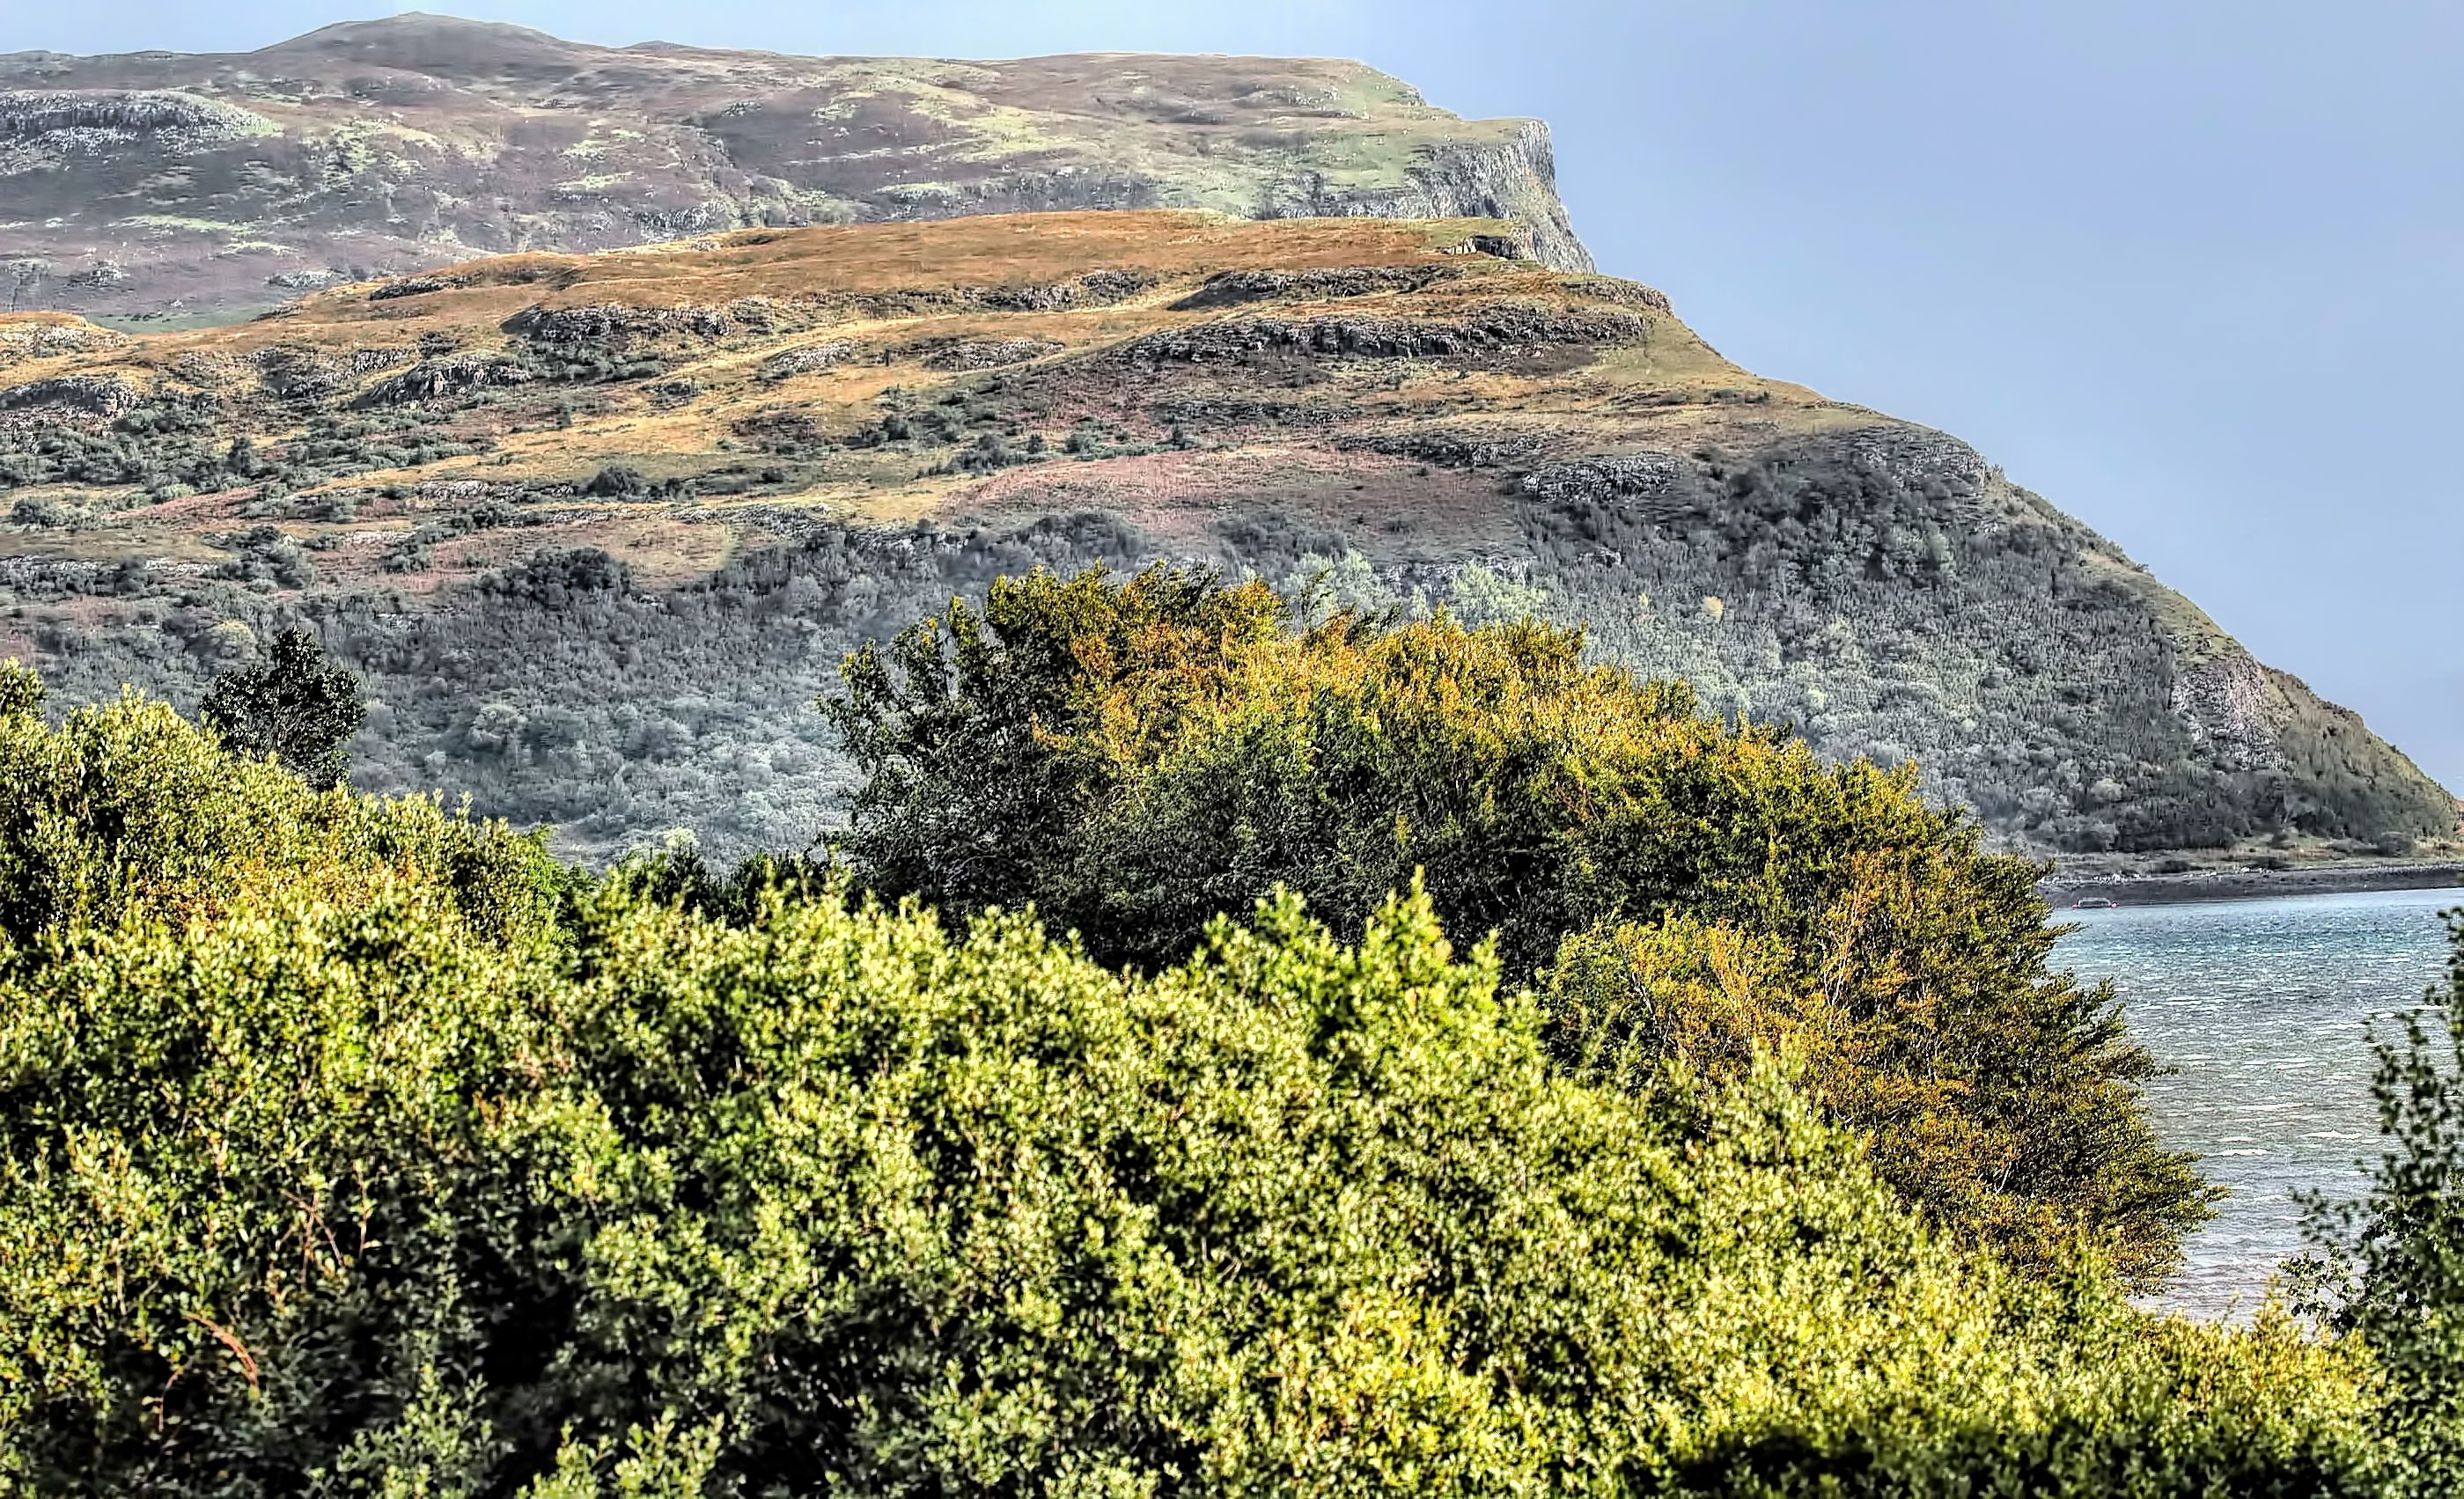
landscape, tree, wilderness, mountain, hill, flower, valley, mountain range, cliff, terrain, ridge, geology, plateau, scotland, fell, ecosystem, skye, highliands, landform, geographical feature, mountainous landforms